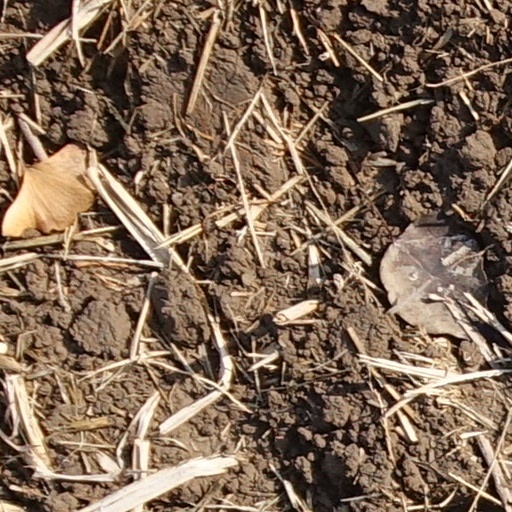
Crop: wheat